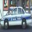
Label: automobile